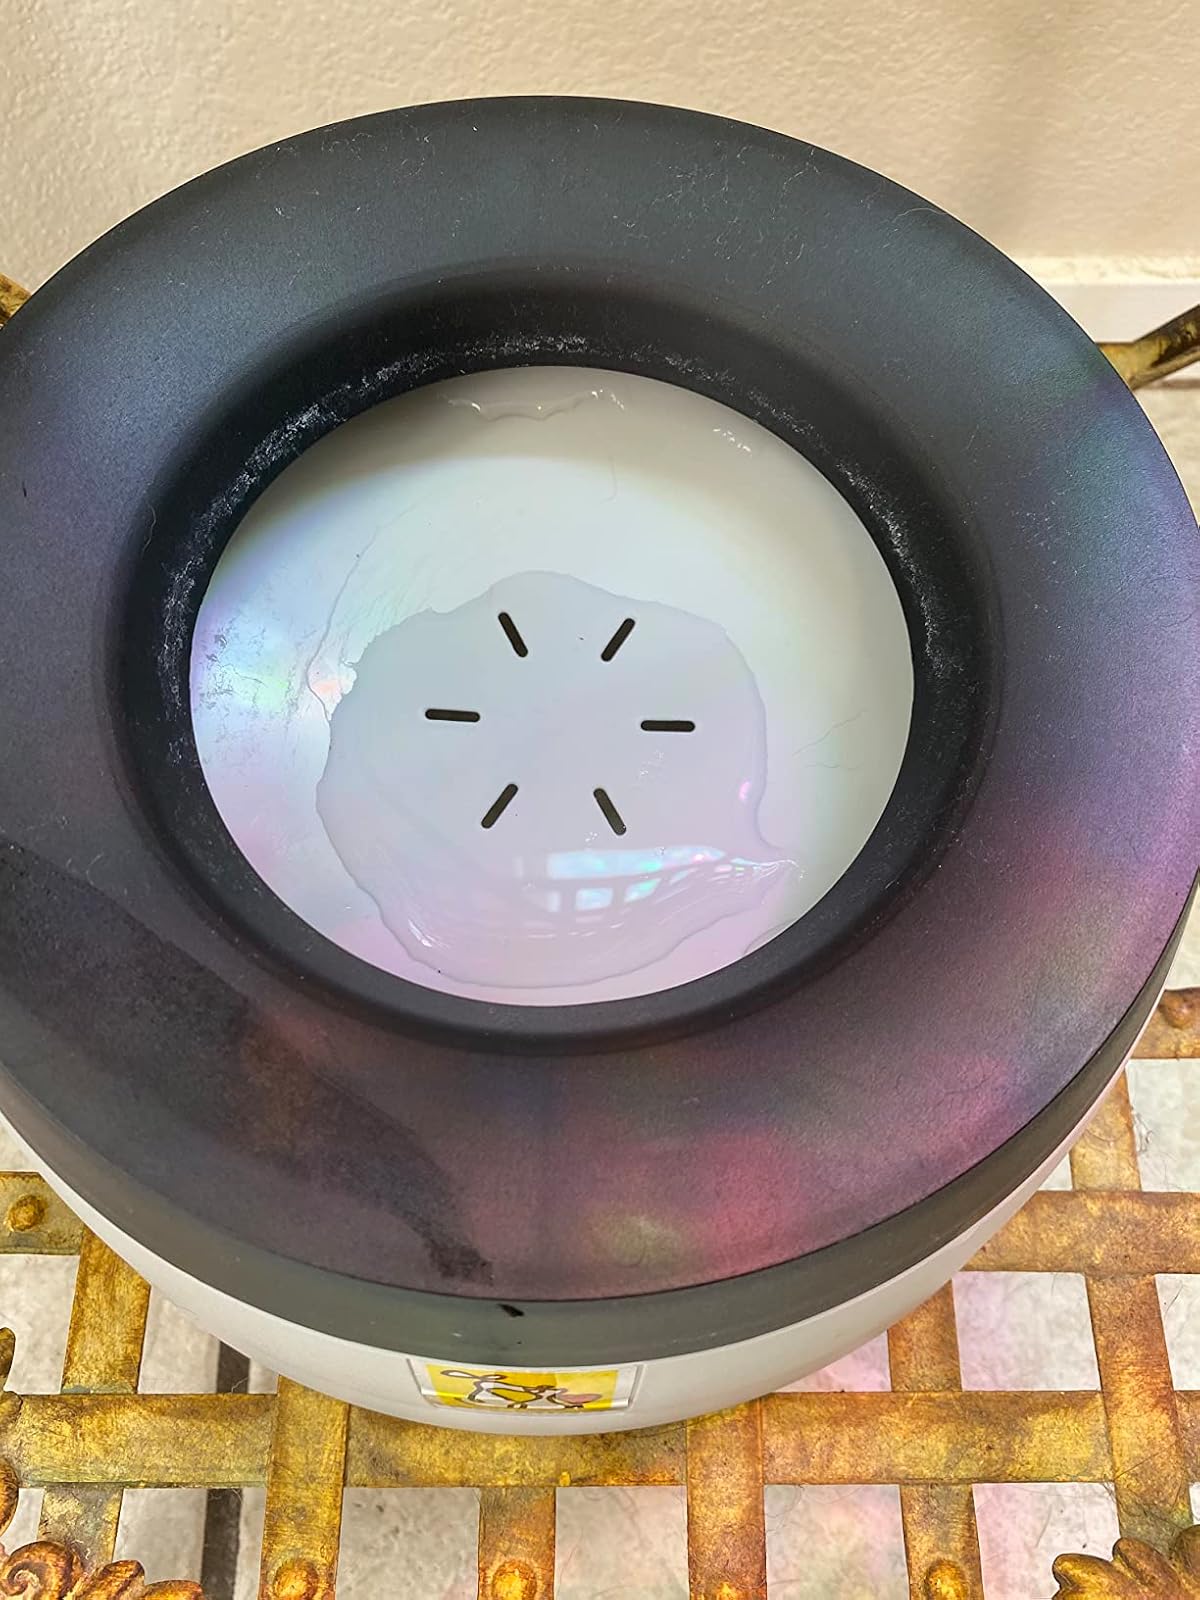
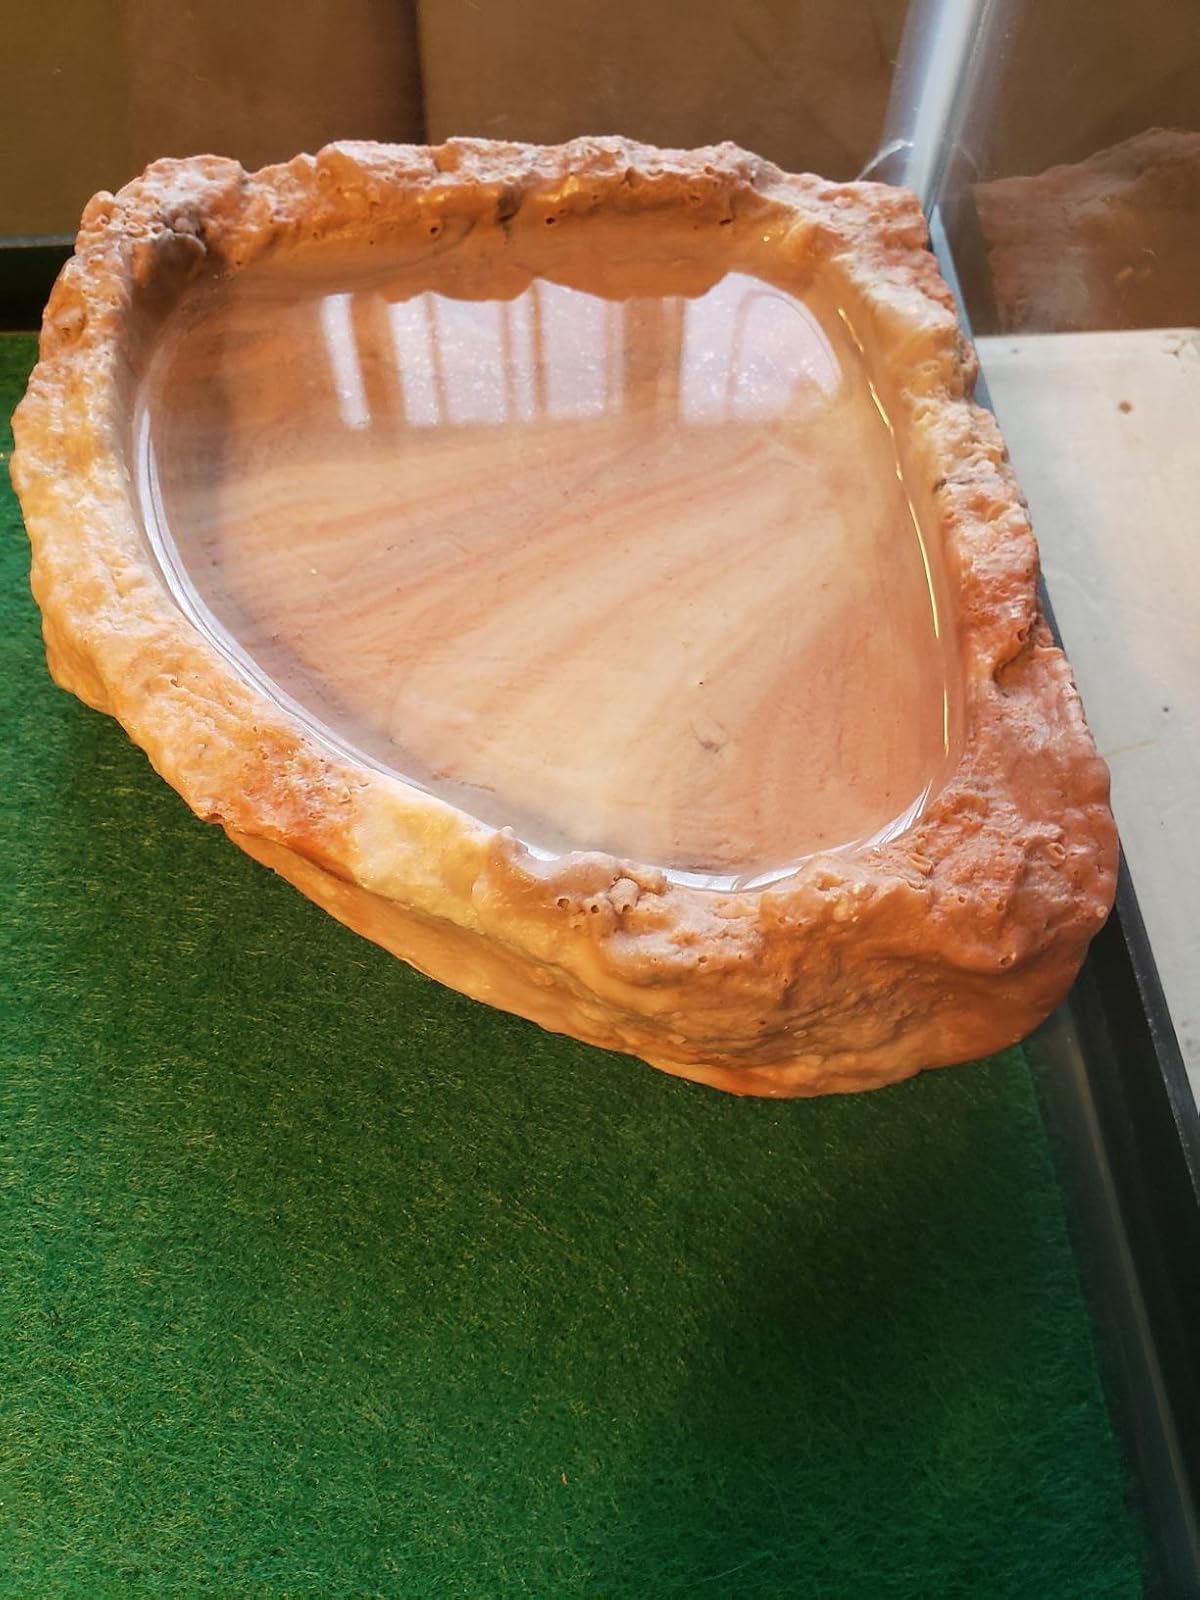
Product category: items_bowl
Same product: no